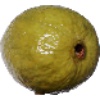
Label: guava